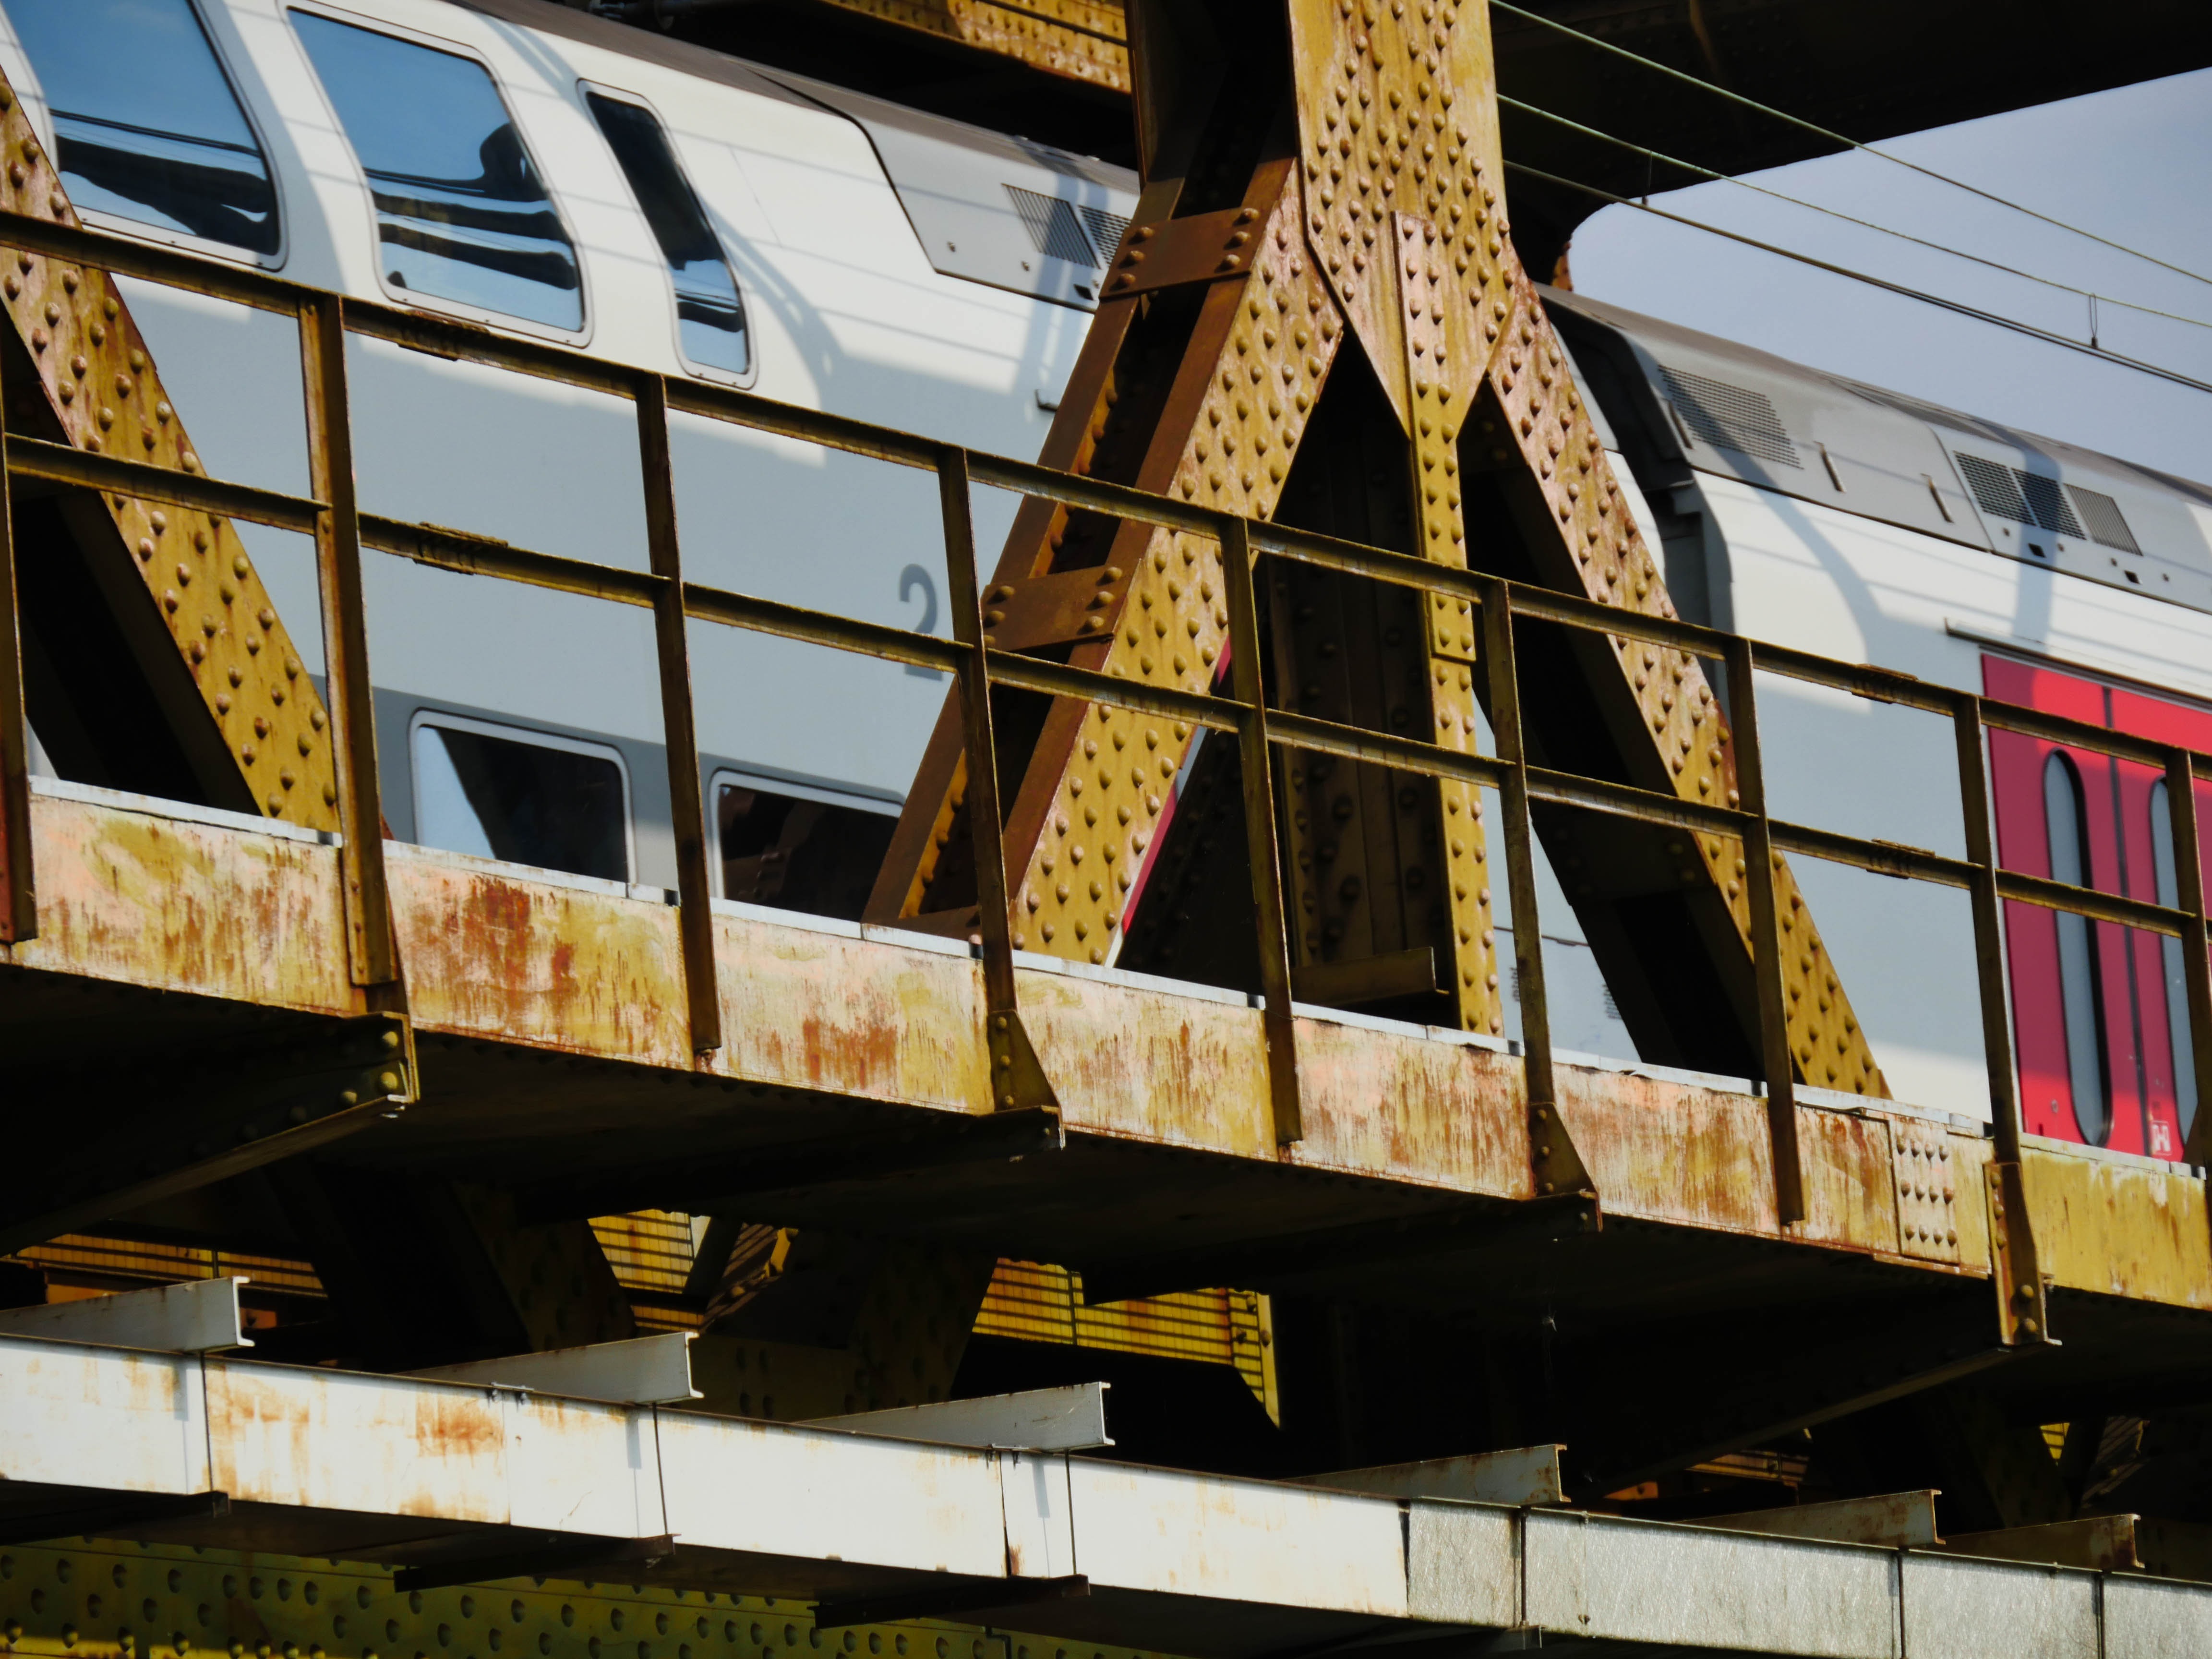
architecture, bridge, train, travel, steel, transport, vehicle, landmark, facade, stadium, public transport, iron, shuttle, sncb, mons, urban area